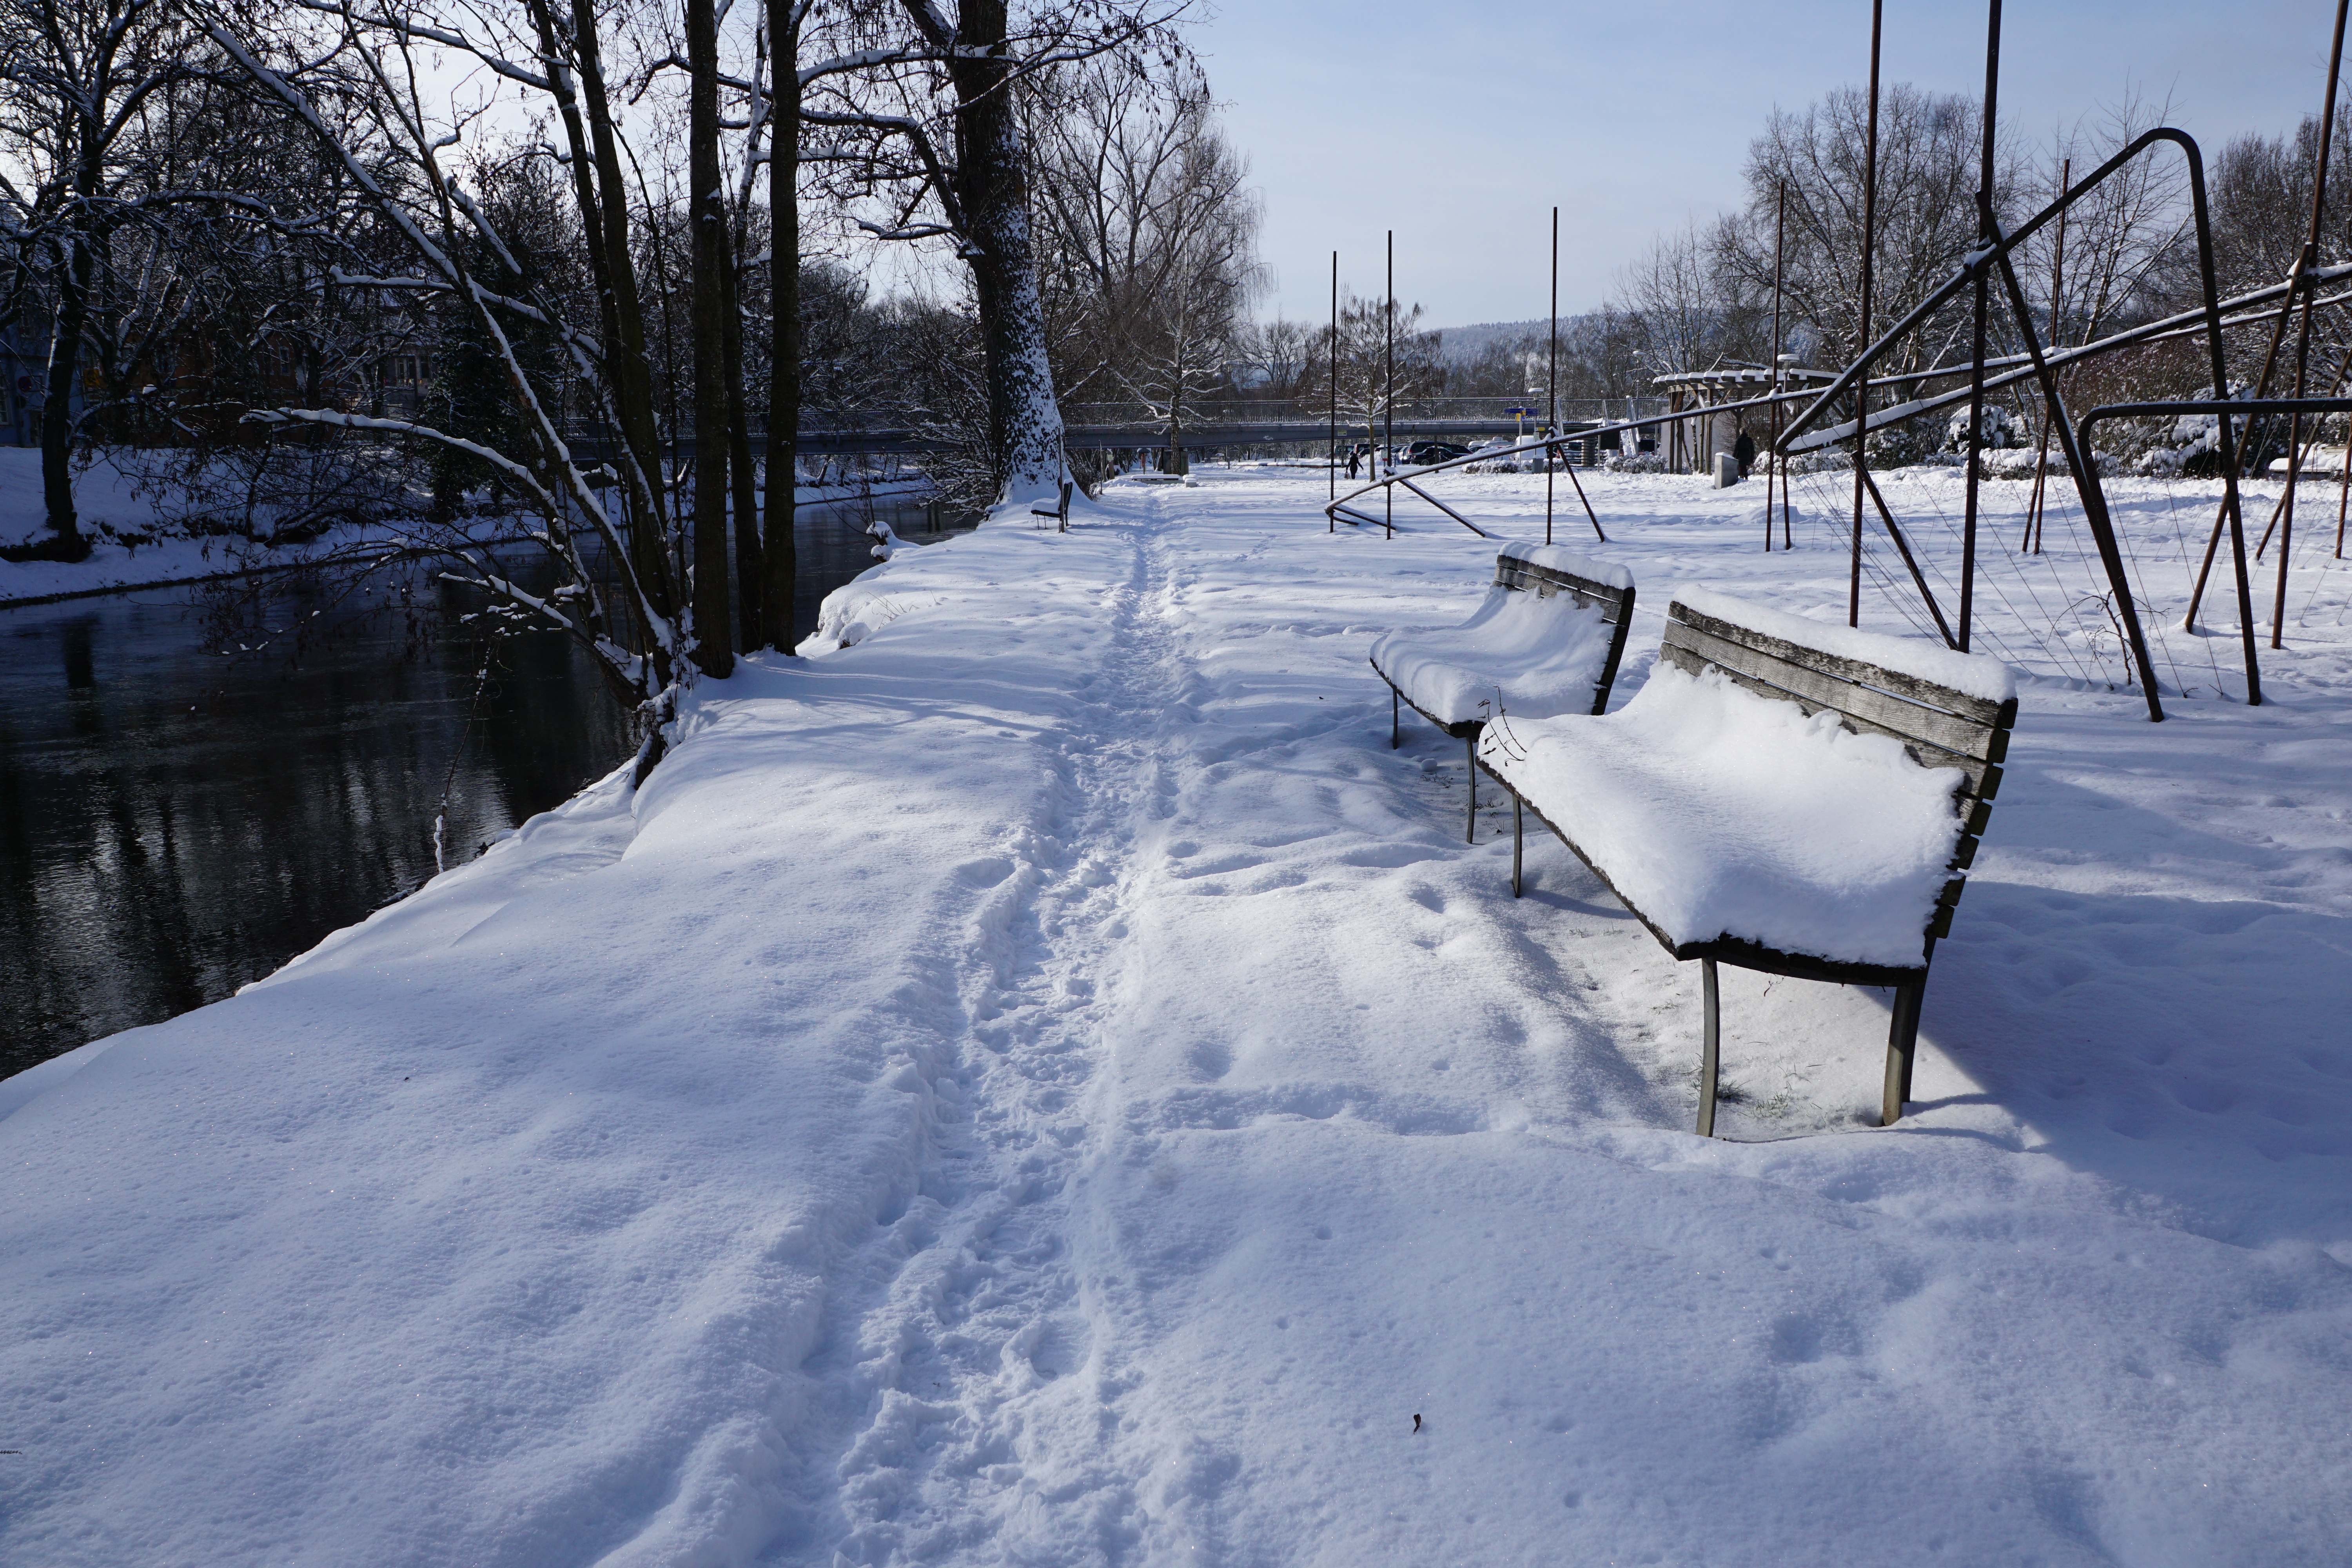
snow, winter, river, weather, season, bank, danube, germany, blizzard, silent, freezing, tuttlingen, winter storm